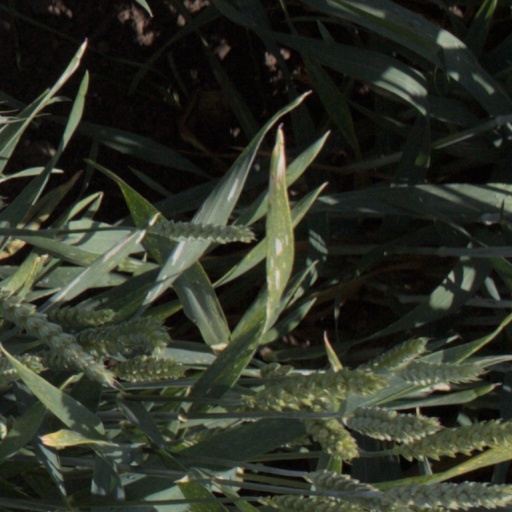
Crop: wheat